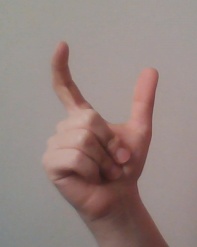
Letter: nun